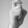
ASL letter: X